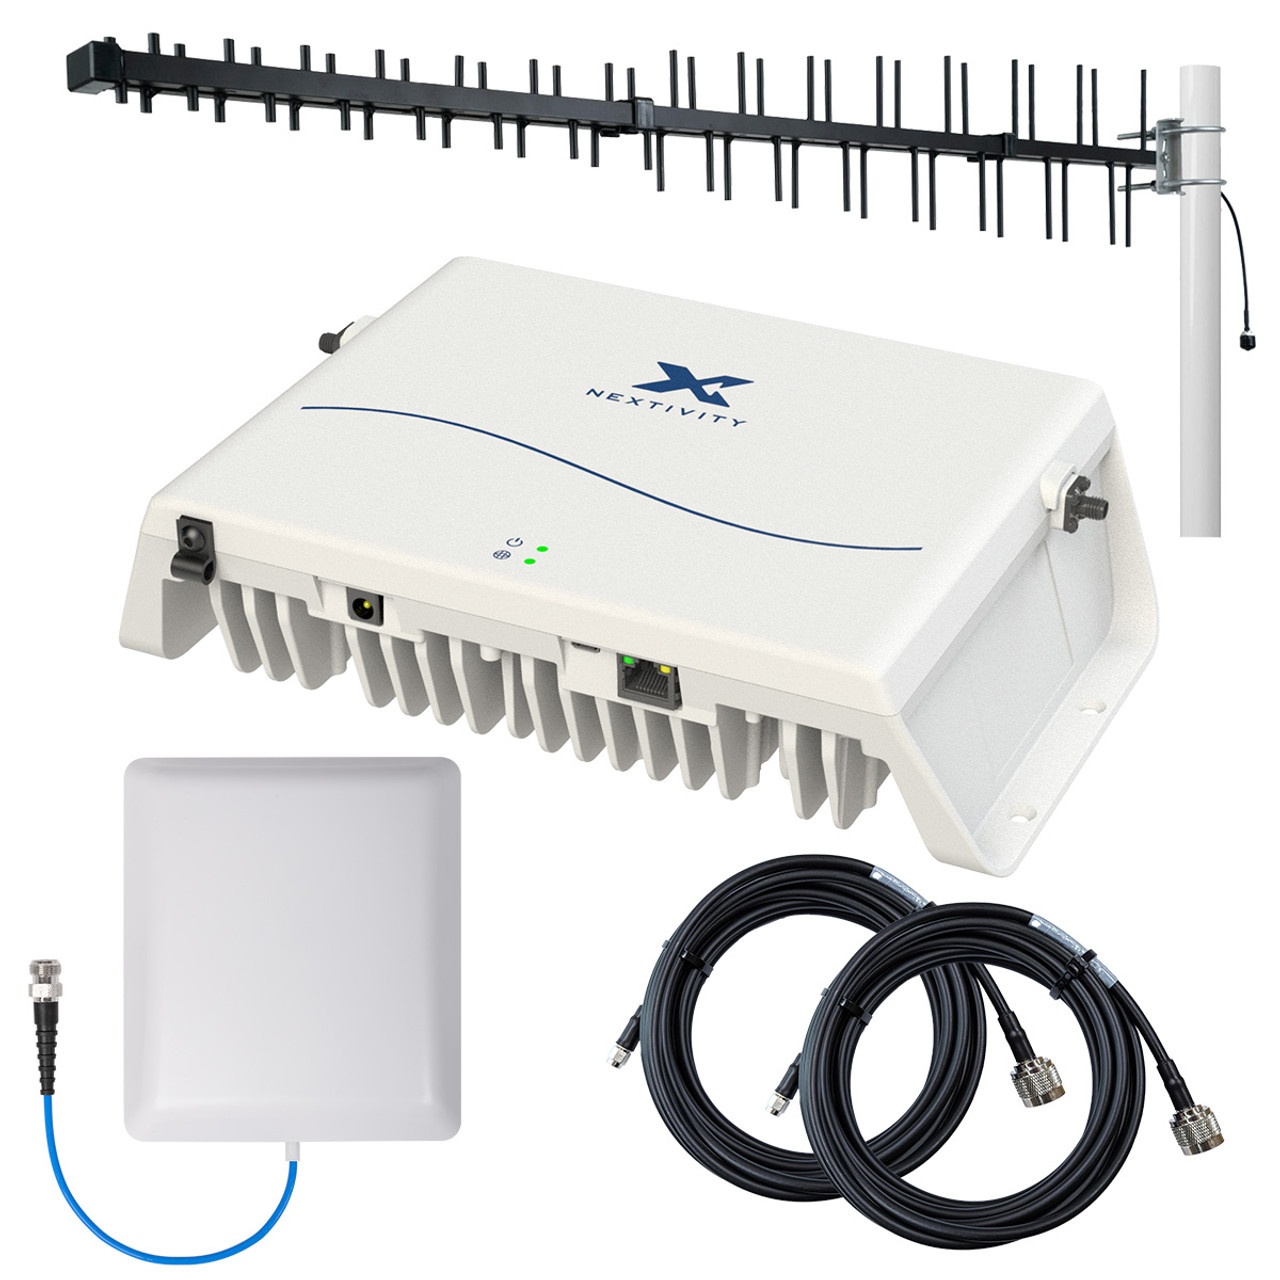
Nextivity CEL-FI GO G51 Building LPDA Pack inc. Wall Mount
PRODUCT DETAILS Nextivity CEL-FI GO G51 Building LPDA Pack inc. Wall Mount Boost 4G/5G signal with the Nextivity CEL-FI GO G51, ideal for enhancing coverage in large homes and medium businesses. Enjoy faster, reliable connectivity . The Nextivity CEL-FI GO G51 is a powerful 4G/5G signal booster designed to improve cellular coverage in large residential and medium-sized commercial spaces. Suited to urban areas where a 5G 3500 signal is available to take advantage of 5G data speeds and increased user capacity. The G51 also supports 4G LTE data speeds, so you can enjoy fast internet connectivity even in areas with weak signals. Plus, with its easy-to-install design and compact size, the G51 is a convenient solution that won’t take up much space in your home or office. If you’re tired of dropped calls, slow data speeds, and unreliable cellular coverage, the Nextivity G51 is a great investment. With its advanced signal-boosting technology and broad carrier compatibility, it’s sure to improve your cellular experience and keep you connected when you need it most. FEATURES: Relays two channels simultaneously: 1st Relay Channel: 5G 3500 (100MHz) 2nd Relay Channel: one 3G or 4G band (5/10/15/20MHz) Carrier Switching using WAVE App between Telstra or Optus – one carrier at a time (Vodafone approval pending) Up to 3000 m2 coverage area Voice and Data support on 4G/5G Suited for those in a 5G 3500 coverage area (G41 is more suitable for areas outside of a 5G 3500 coverage area as it supports 2 x 4G band relay) Powered by the latest 4th generation Nextivity proprietary IntelliBoost chip, delivering industry-leading and unconditionally network safe performance Establishes network-safe uplink power in real-time and automatic uplink muting when no active user equipment is detected Ethernet Port for remote monitoring and management with Nextivity WAVE Portal and WAVE App Ideal for Boosting Mobile Signal in: Large Homes Single or Multi-Level Commercial Buildings Government Buildings Medical and Nursing Homes Infill 5G coverage for Hotels/Shopping Centres/Hospitals/Conference Centres Underground Parking Factories and Manufacturing Warehouses and Logistics PACK INCLUDES: Nextivity CEL-FI GO G51 Stationary Repeater - Switchable between Telstra, Optus, and Vodafone (Pending approval) - (one carrier at a time) Wall Mount 698-4000MHz Panel Antenna -150dBc PIM LPDA Antenna 698-4000MHz PTL-240 10m + 6m Coaxial Cable N male to SMA Male 1m Ethernet cable 240v Power Supply
Brand: Nextivity
Category: Electronics > Electronics Accessories > Signal Boosters